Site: saxony
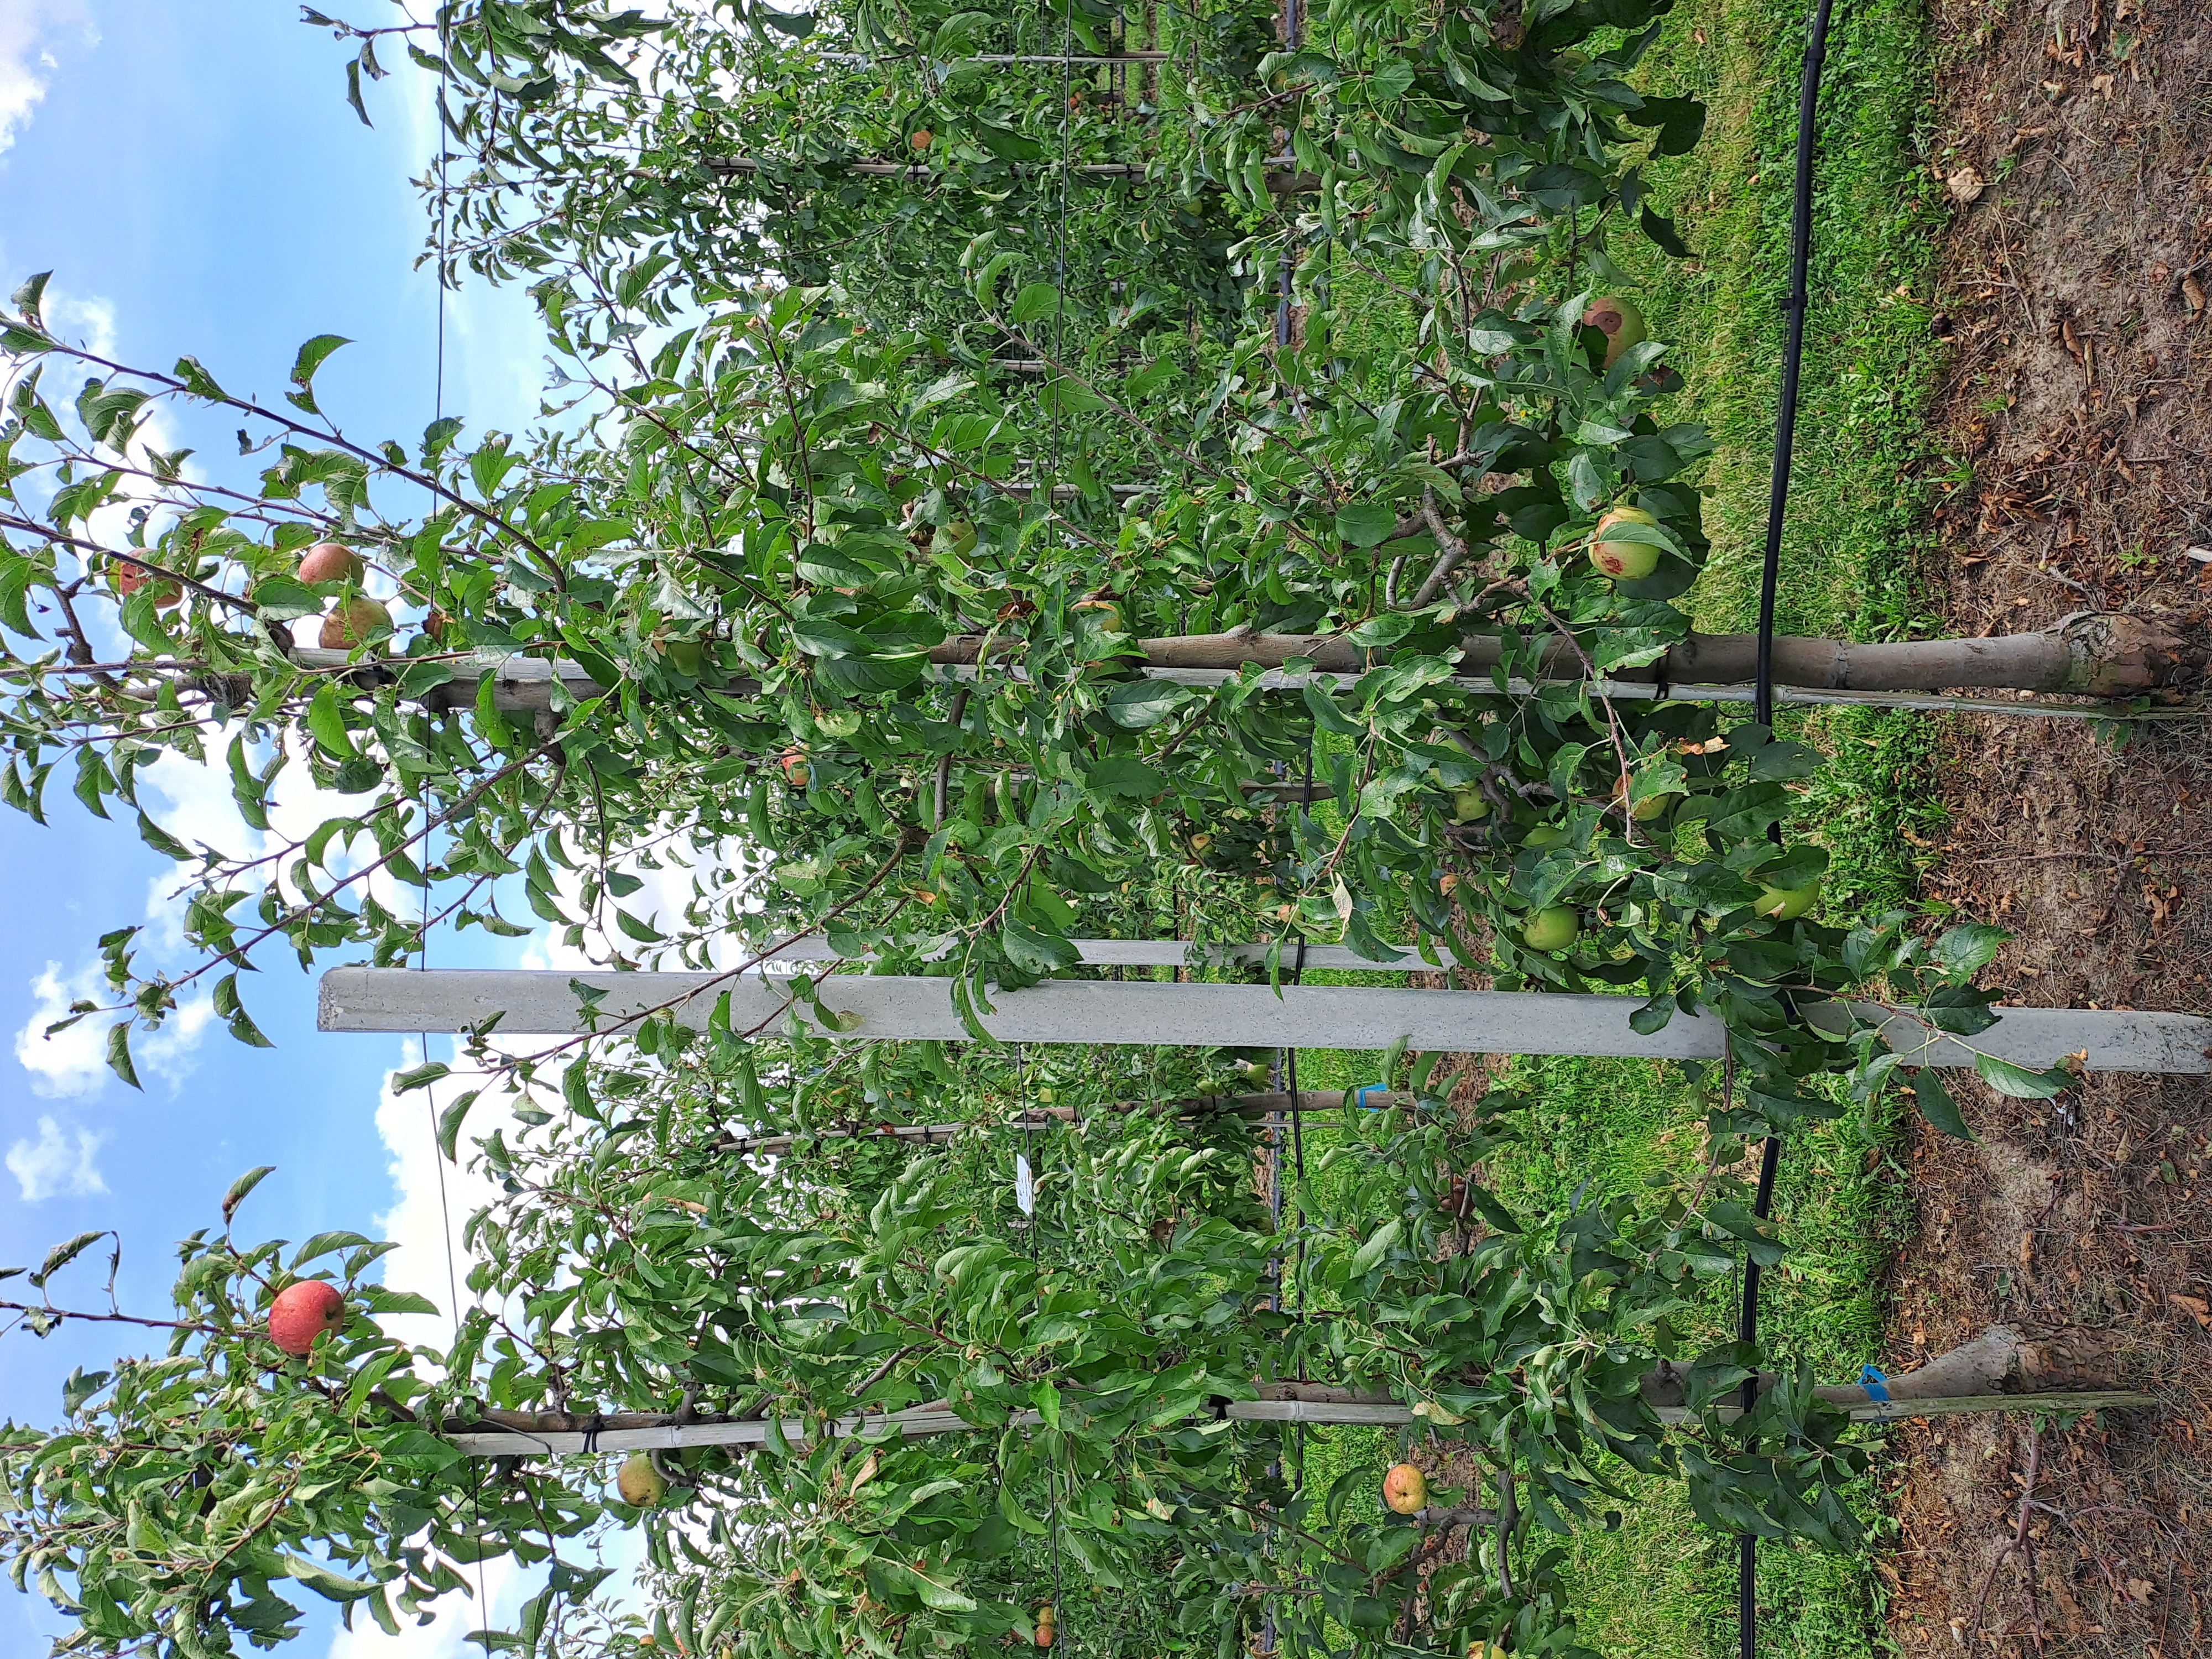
Growth stage (BBCH 85): Maturity of fruit and seed